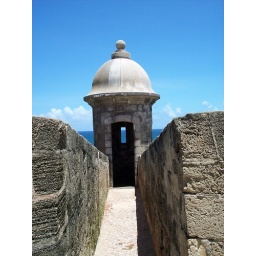
A sentry tower at the wall next to El Morro in Old San Juan